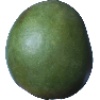
Label: mango